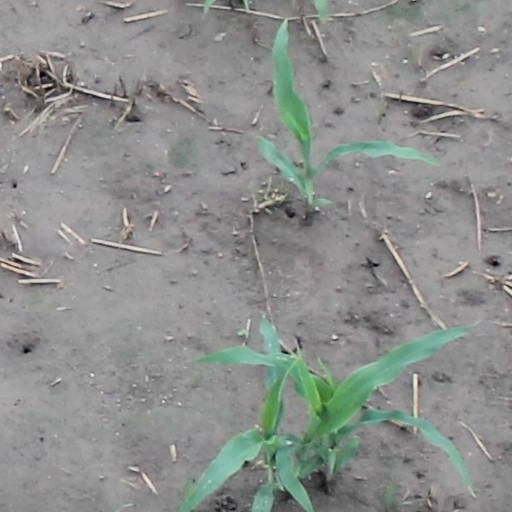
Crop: maize; corn